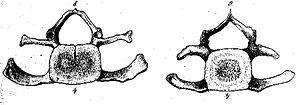
La Baleine grise est une espèce de cétacé, seule espèce du genre Eschrichtius et de la famille Eschrichtiidae. Elle a disparu de tout l'Océan Atlantique à la suite de la chasse baleinière mais une population existe encore dans le Pacifique.